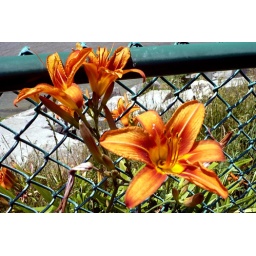
orange flowers growing near lake michigan/ northwestern university